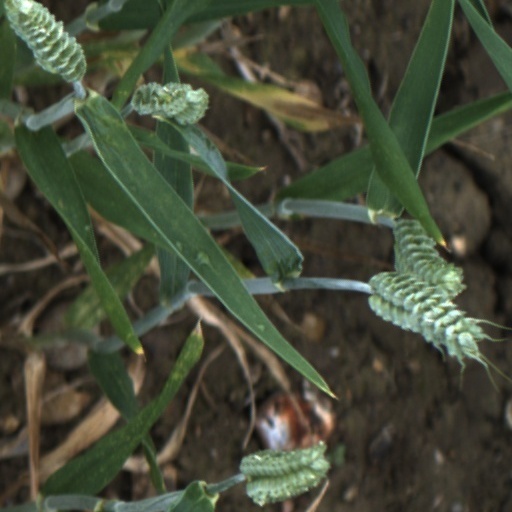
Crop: wheat